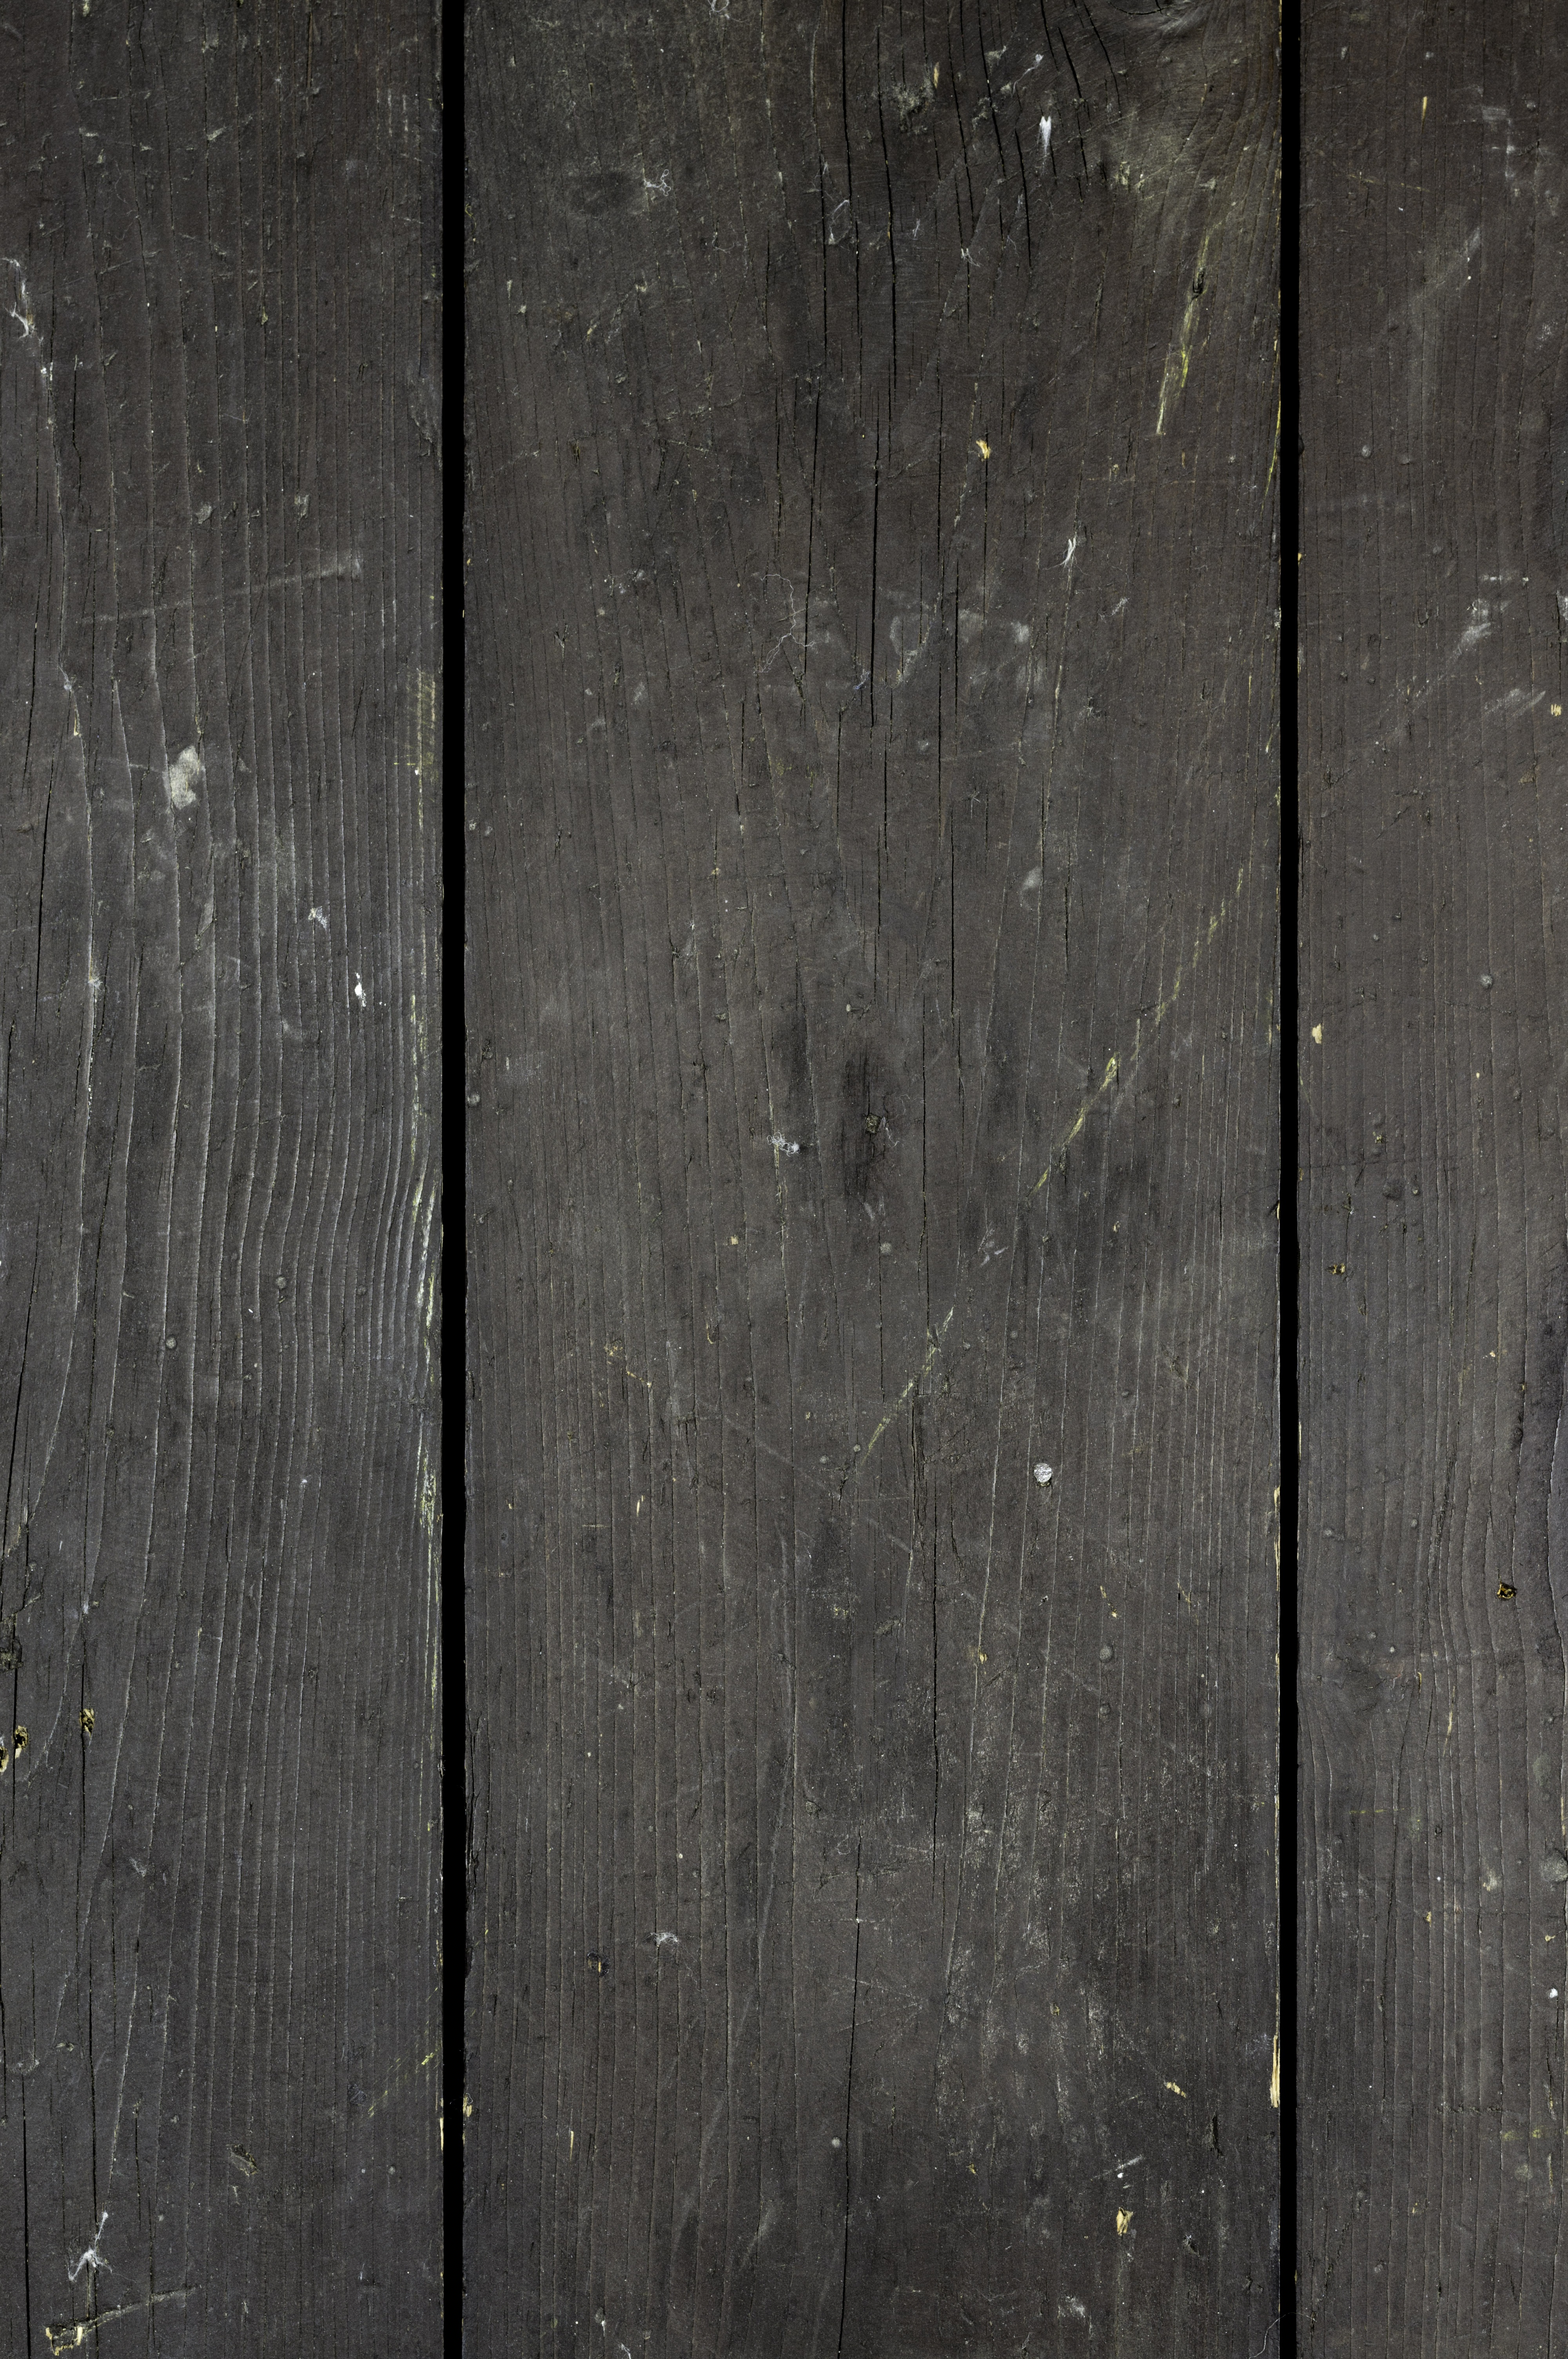
board, wood, texture, plank, floor, old, wall, dark, line, tile, black, monochrome, hardwood, wooden, flooring, wood flooring, laminate flooring